Thornton-le-Dale

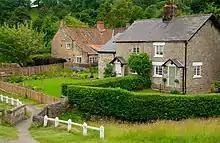
Historic buildings

All Saints' Church, Grade II listed, is centuries old and was altered several times: entirely rebuilt in the 14th century, though some earlier aspects still remain, and modified in 1681 and 1865. The existing copy of the church register includes listings as far back as 1538. Comber House, the former rectory on Church Hill, designed by J. P. Prichett, is also Grade II listed.